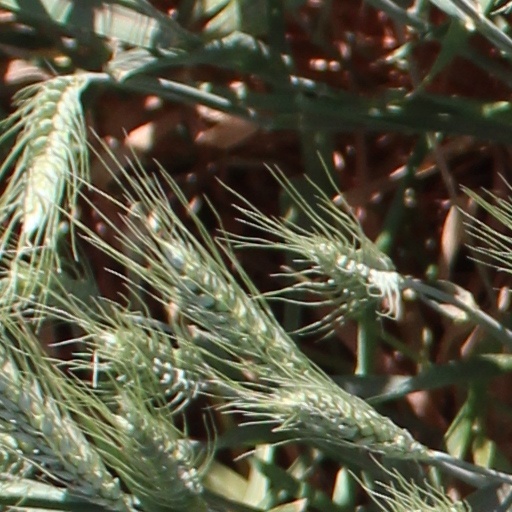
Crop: wheat